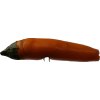
Label: pepper